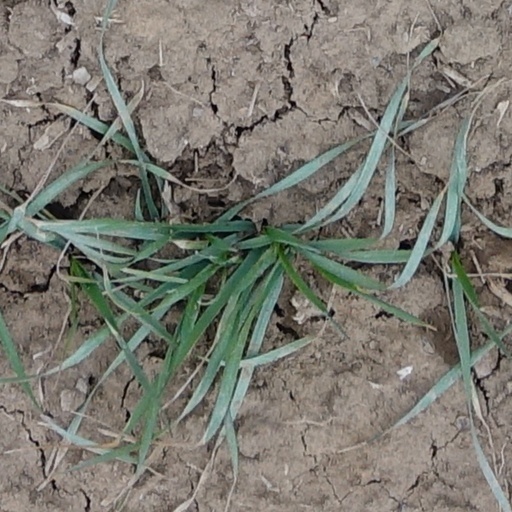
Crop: wheat